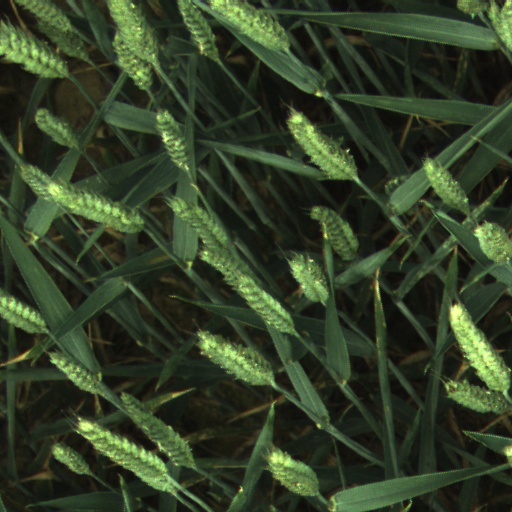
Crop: wheat